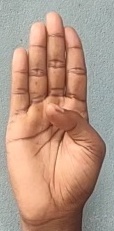
ASL sign: B